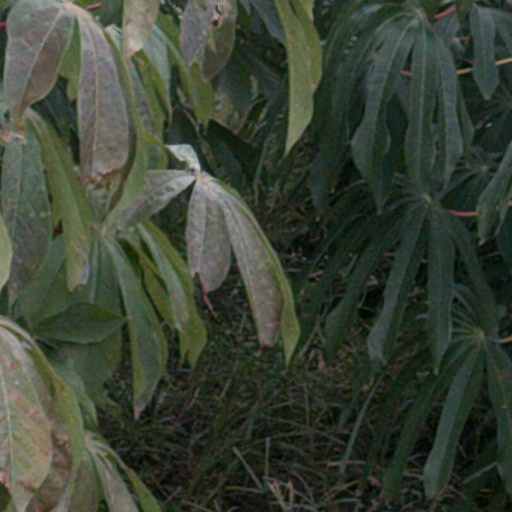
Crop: cassava